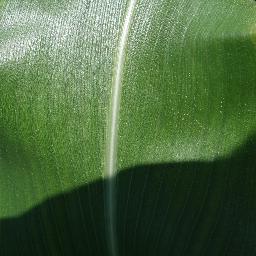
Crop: corn
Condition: (maize)_healthy